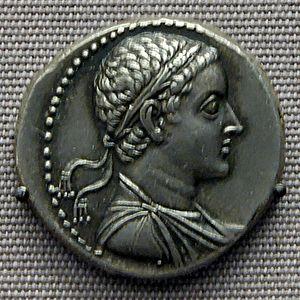
Tétradrachme à l'effigie de Ptolémée V (règne de 204 à 181 av. J.-C.
La pierre de Rosette est un fragment de stèle gravée de l'Égypte antique portant trois versions d'un même texte qui a permis le déchiffrement des hiéroglyphes au XIXᵉ siècle. L'inscription qu'elle comporte est un décret promulgué à Memphis par le pharaon Ptolémée V en 196 av. J.-C. Le décret est écrit en deux langues et trois écritures : égyptien en hiéroglyphes, égyptien démotique et alphabet grec. La pierre a une dimension de 112,3 × 75,7 cm et 28,4 cm d'épaisseur. La stèle est en granodiorite, un matériau fréquemment assimilé à tort à du basalte ou du granite.
Cette page concerne l'année 204 av. J.-C. du calendrier julien proleptique.